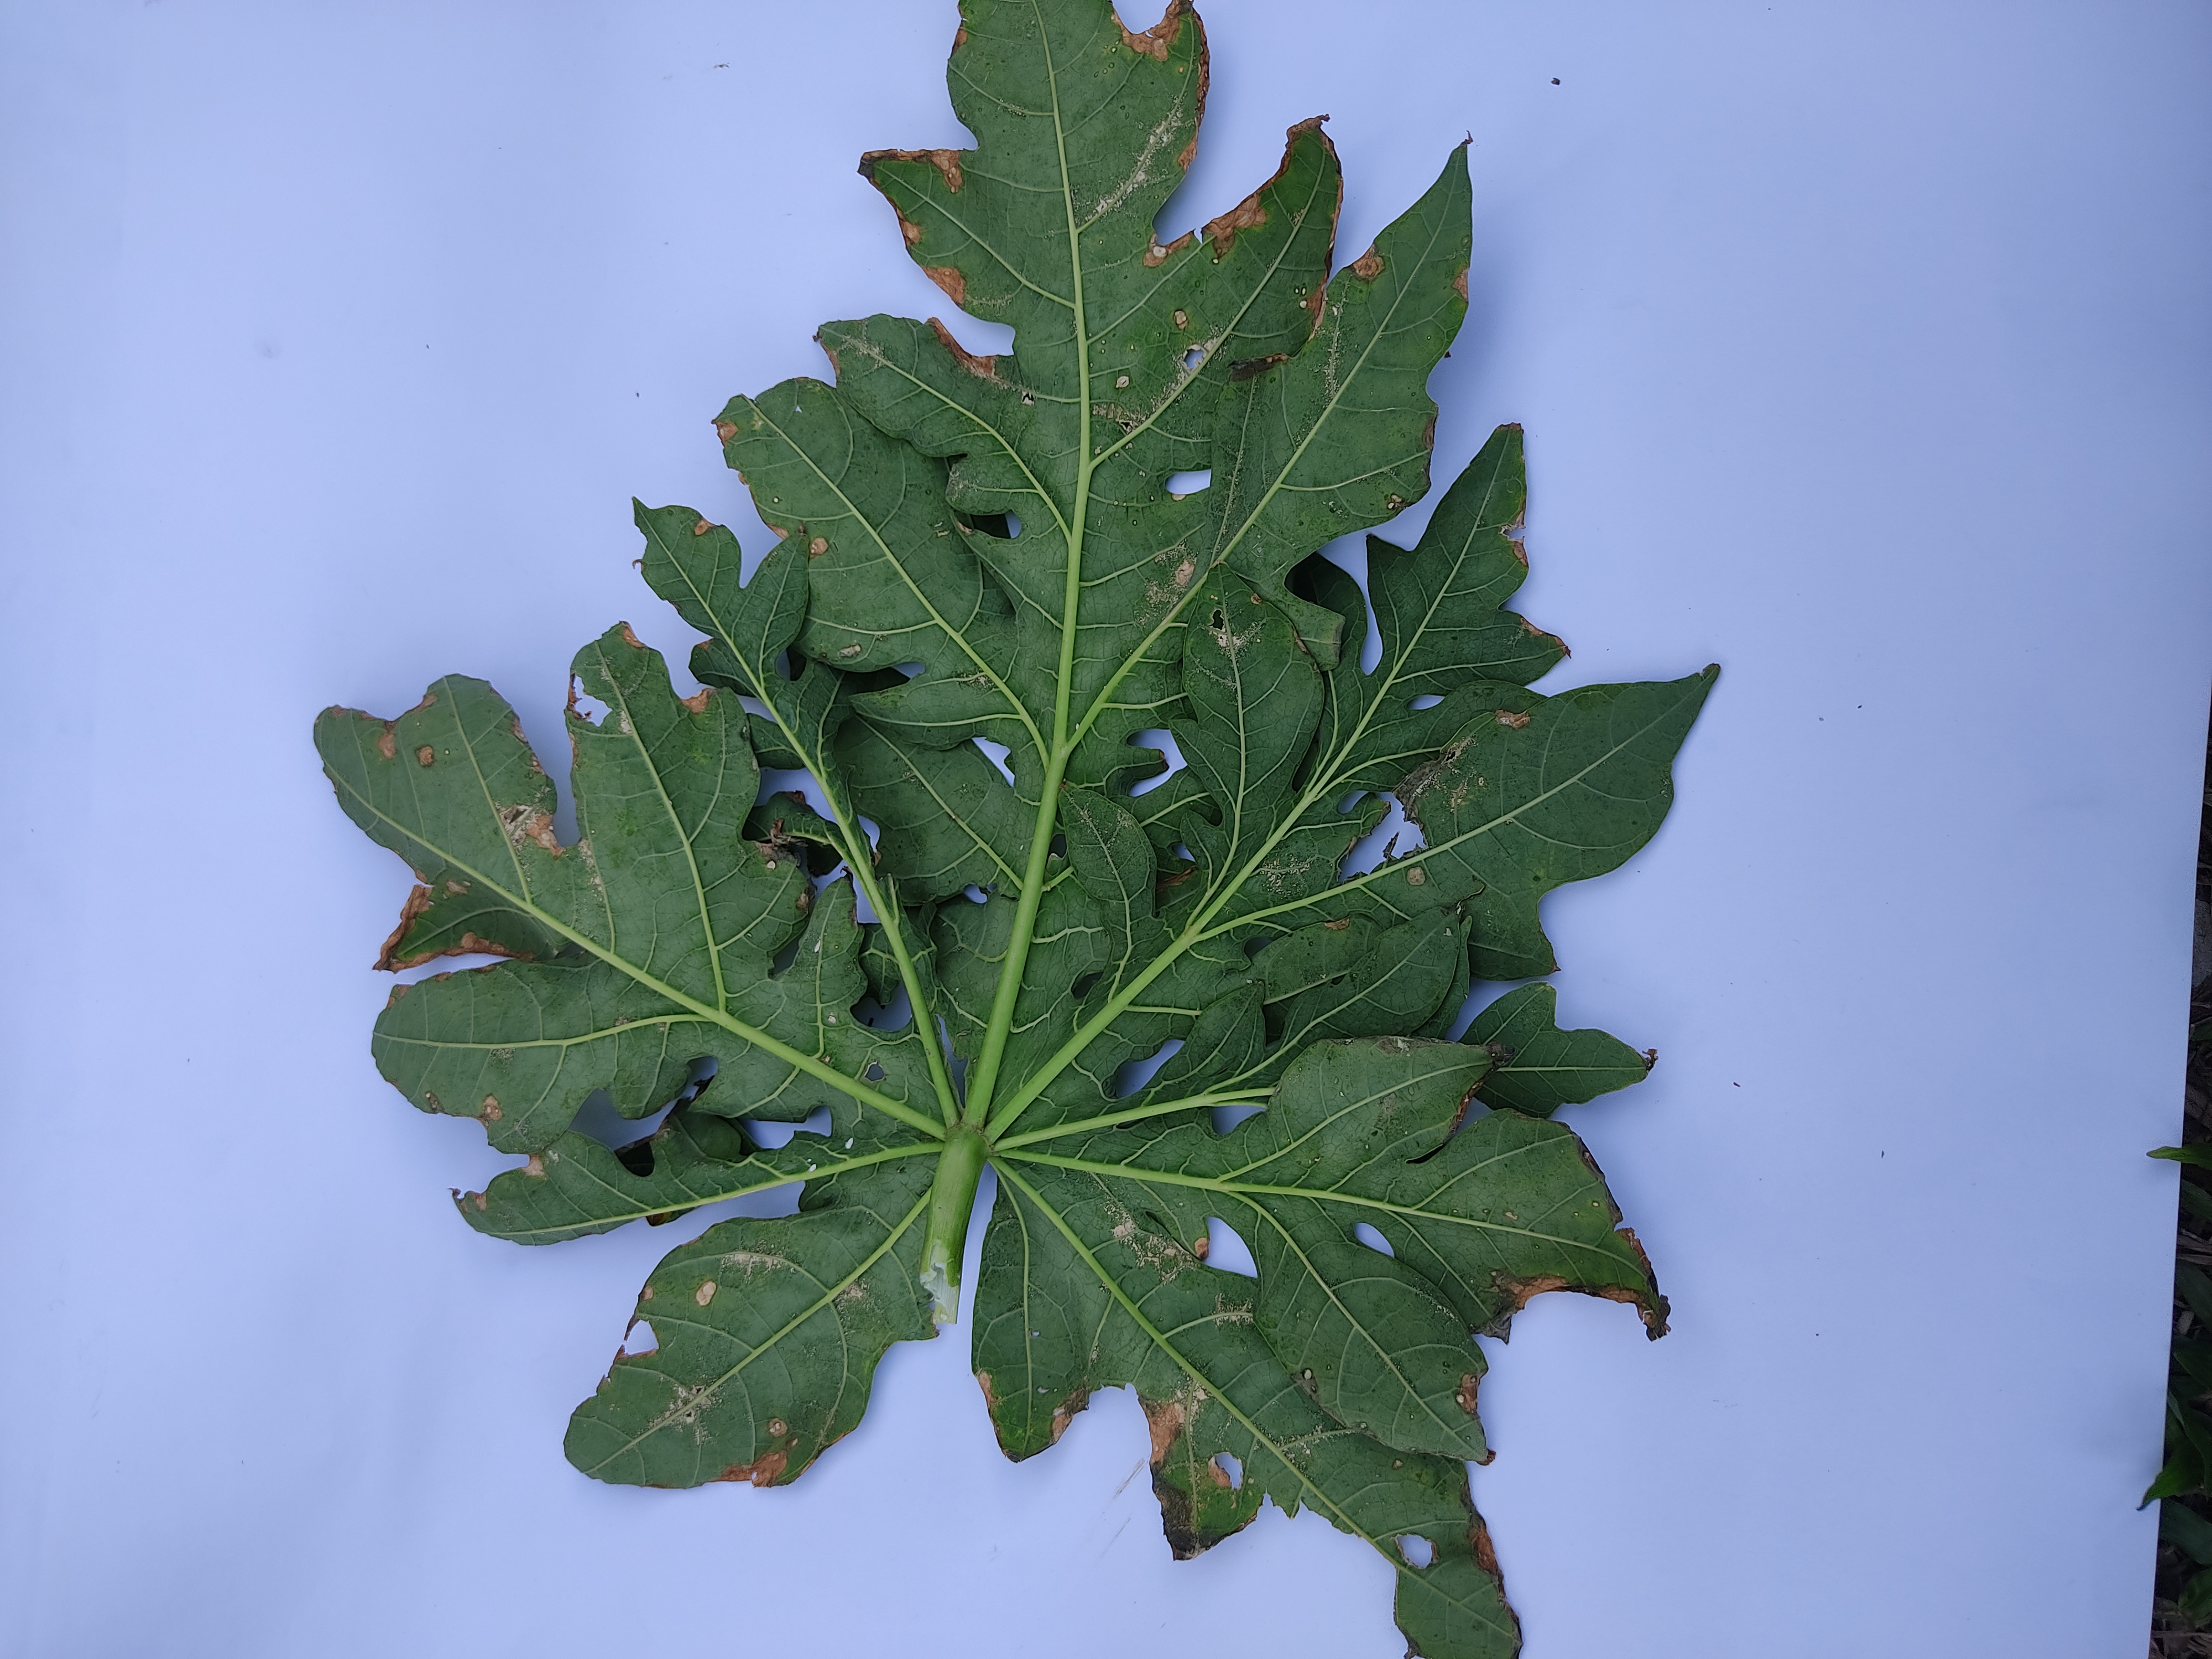
Label: Mite Disease